Central and Wan Chai Reclamation

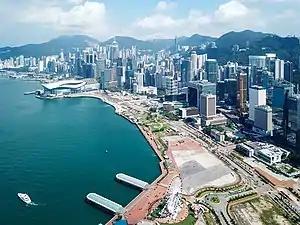
Reclamation completed in 2018

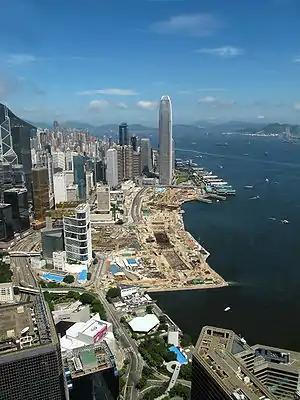
Victoria Harbour in July 2010, viewed from Central Plaza, Wan Chai.

Central and Wan Chai Reclamation is a project launched by the government of Hong Kong since the 1990s to reclaim land for different purposes. This includes transportation improvements such as the Hong Kong MTR station, Airport Express Railway & Central-Wan Chai Bypass, as well as public recreation space such as the Central Harbourfront Event Space, Tamar Park and the Hong Kong Observation Wheel.